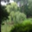
Label: willow_tree